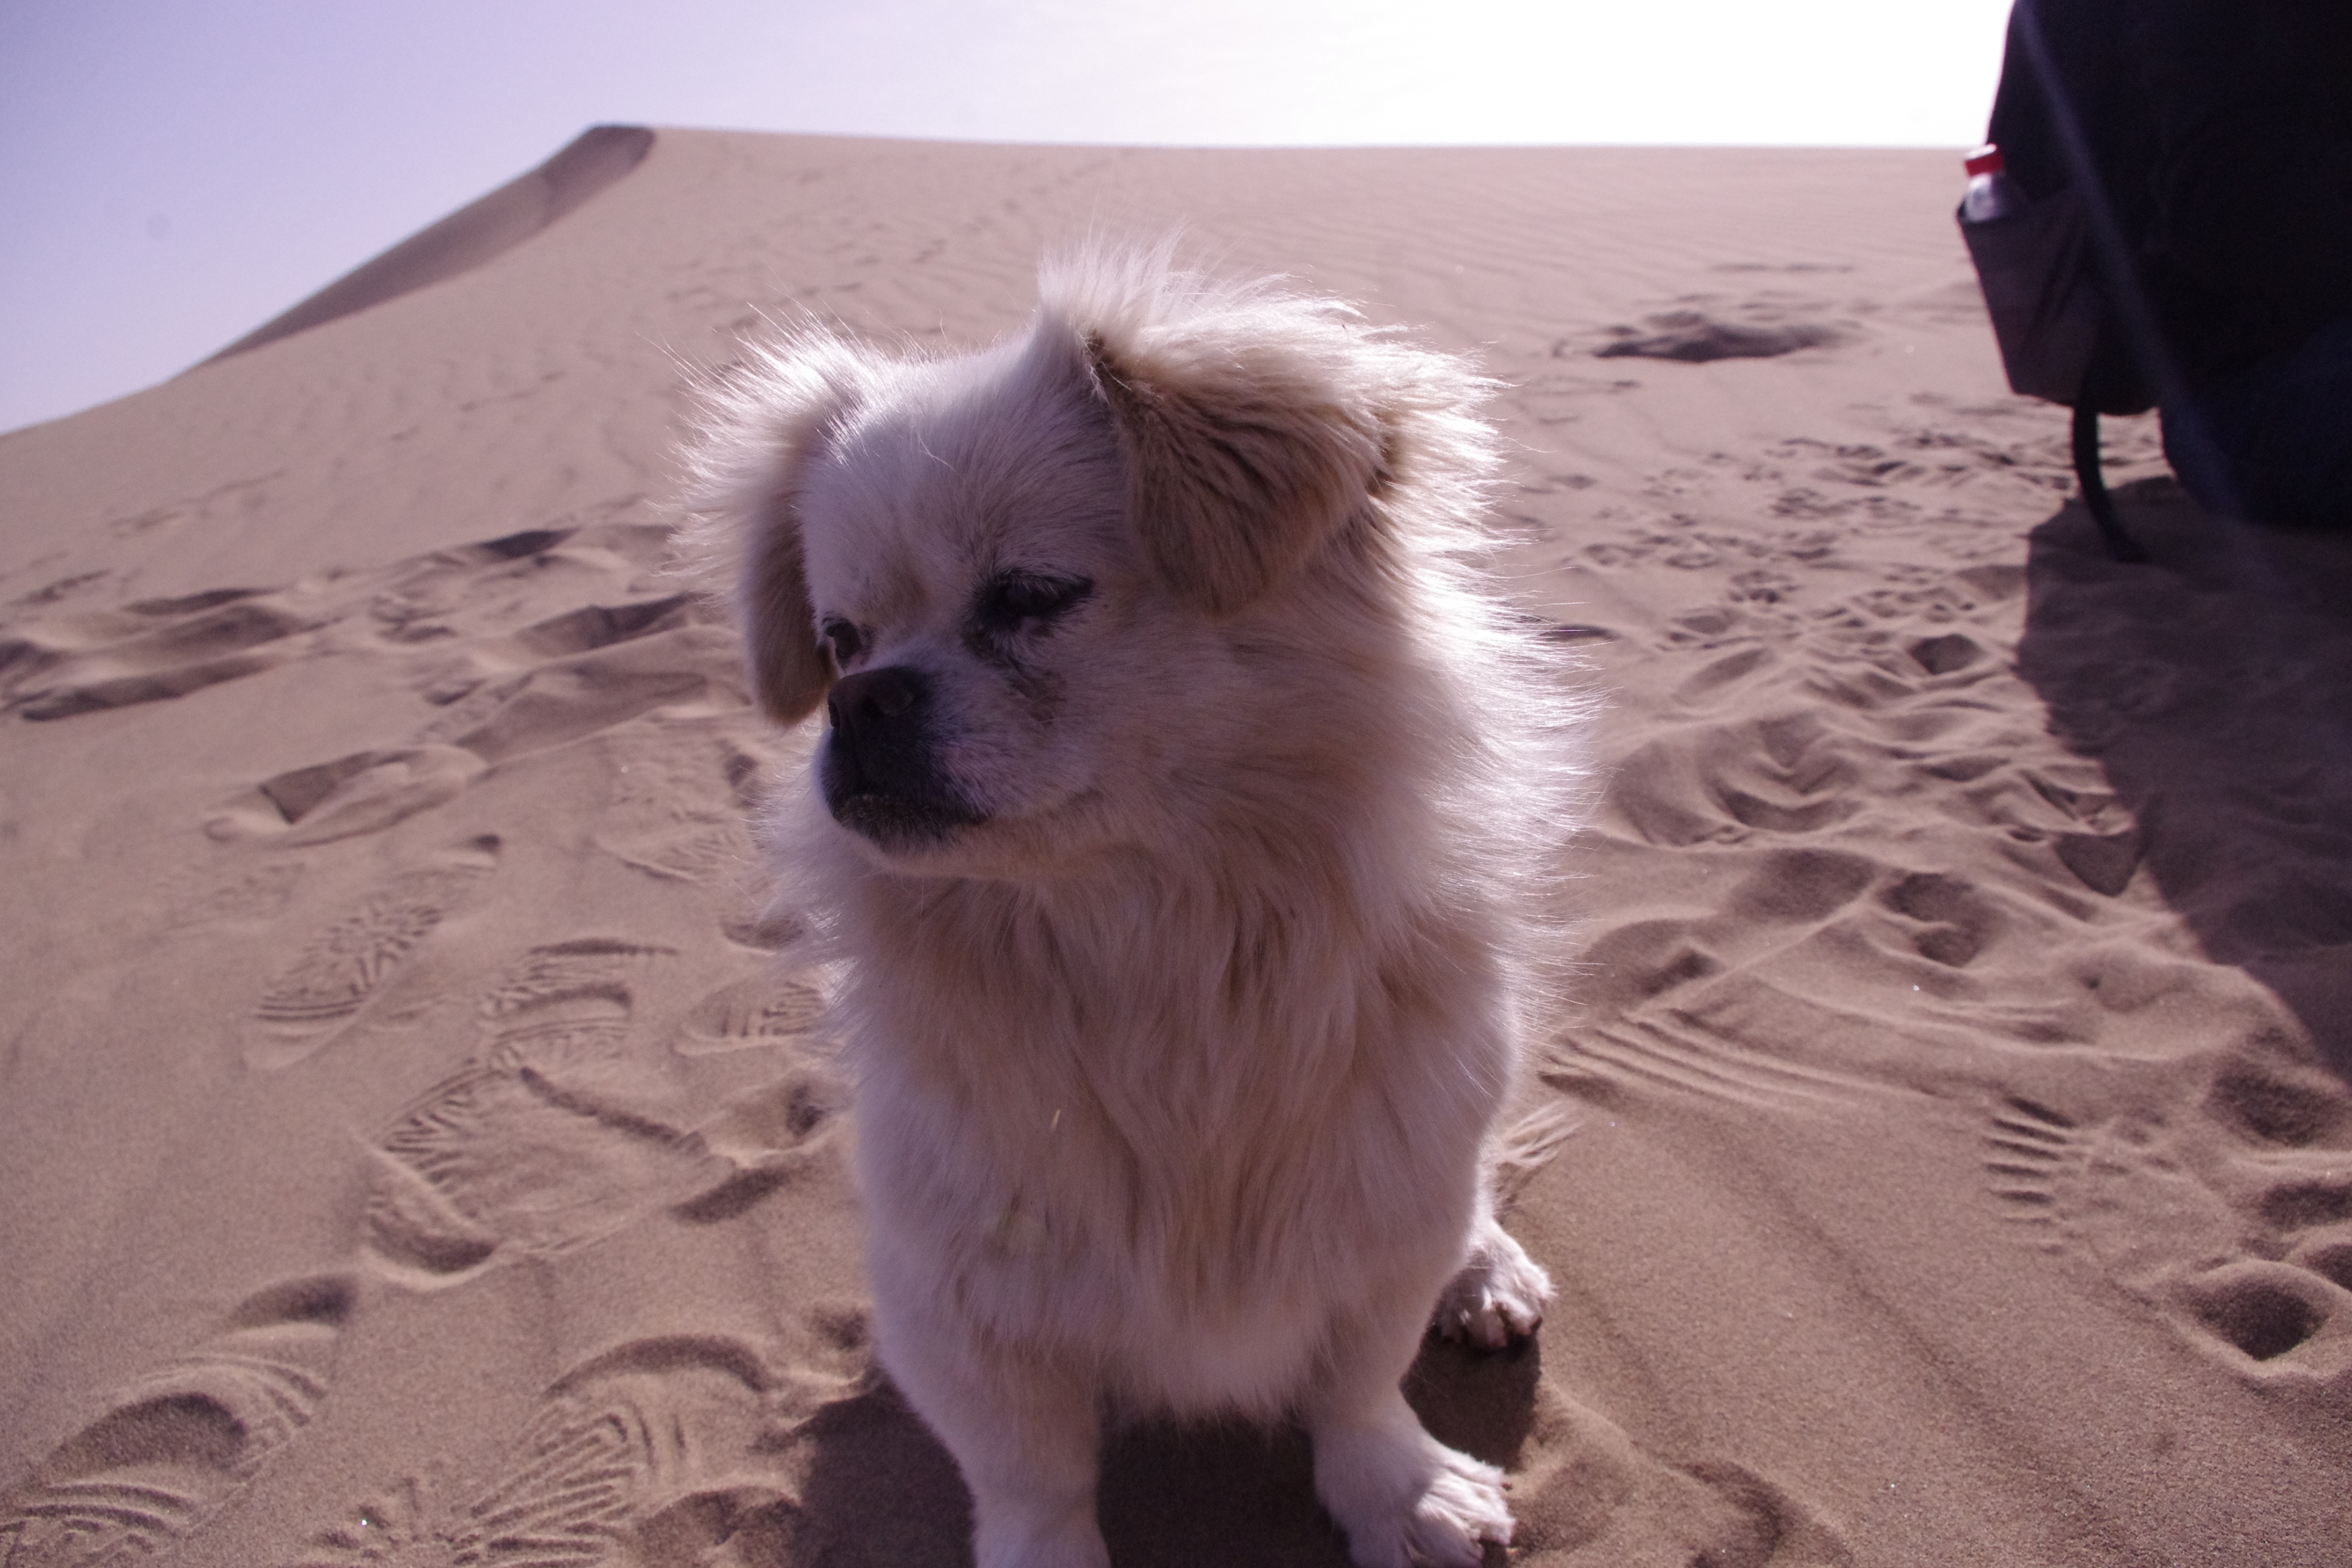
warm, puppy, dog, mammal, tourism, vertebrate, dog breed, pomeranian, the scenery, mingsha, dunhuang, pekingese, dog like mammal, carnivoran, dog breed group, tibetan spaniel